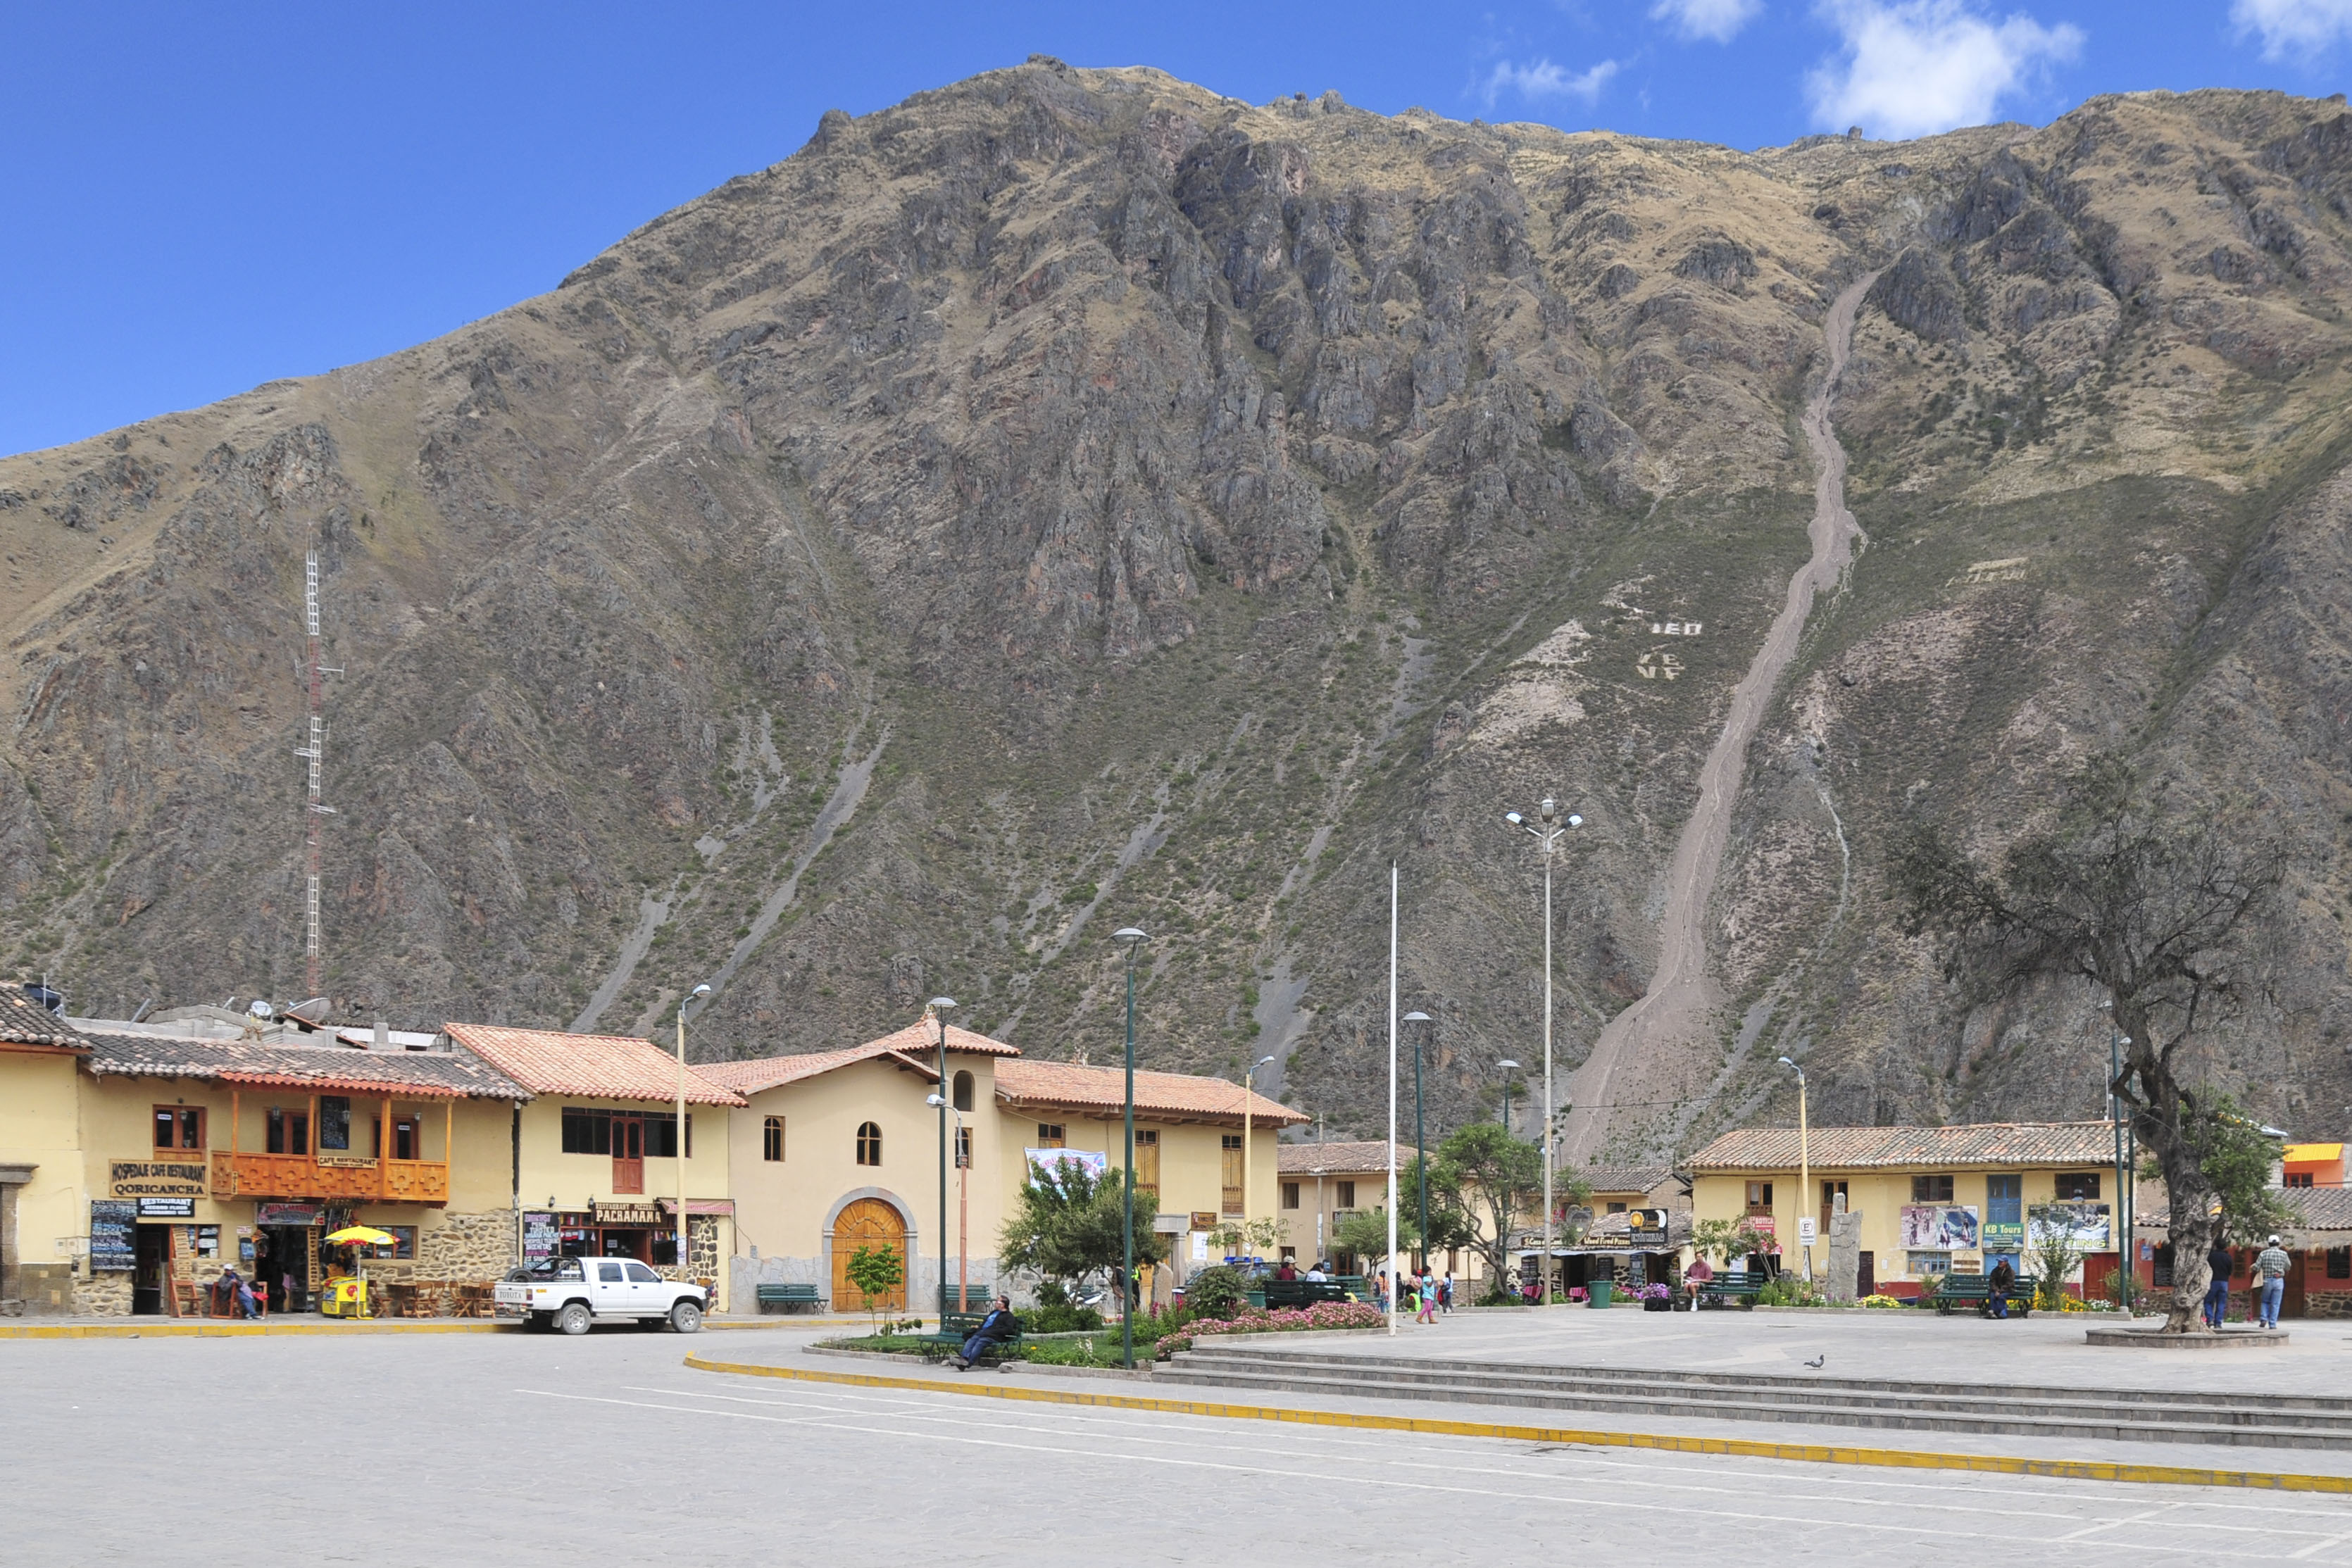
mountain, town, mountain range, village, nikon, peru, infrastructure, d300